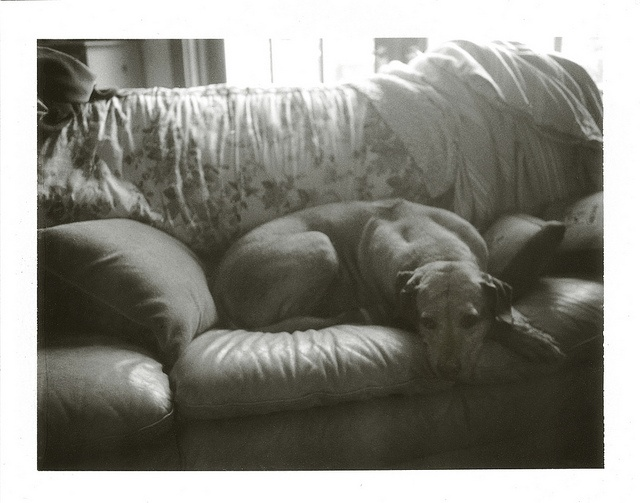
A large dog sleeping on top of a couch.
A dog is laying on a fluffy couch.
A large dog stretched out on a leather couch.
a dog is laying on a couch with some pillows
A dog is sleeping with its head down on a couch.